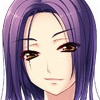
Portrait style: Anime Portrait